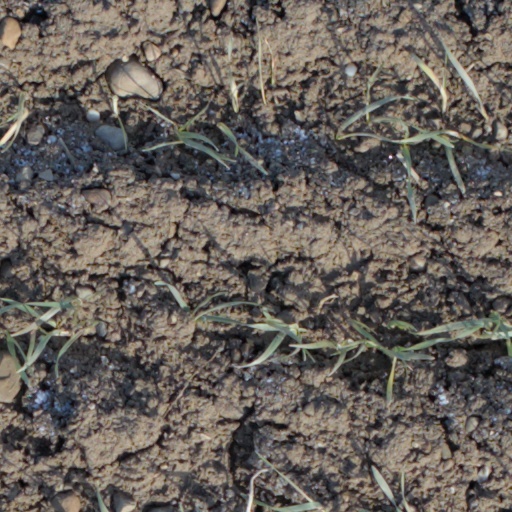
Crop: wheat